Tochinoshin Tsuyoshi

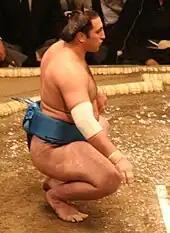
Tochinoshin during the May 2009 tournament.

He took his first ever "make-koshi" or losing score in his top division debut in May 2008, but still won enough bouts to remain in the division. He reached "maegashira" 4 in November 2008, but facing the highest ranking men for the first time he could only record three wins against twelve losses. However, in July 2009 he produced a good score of 9–6 at "maegashira 5", and was promoted to the rank of "maegashira" 1 in the September tournament. He could manage only four wins there, but he performed much better in November, finishing runner-up to Hakuhō at 12–3 and winning his first special prize, Fighting Spirit. However, his defeat to Hokutōriki on the final day cost him a chance of making his debut in the titled "san'yaku" ranks in January 2010.